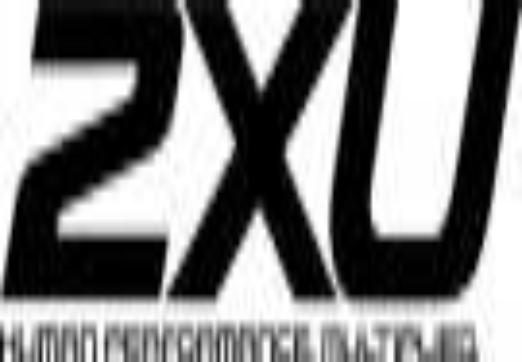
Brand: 2XU
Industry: Sports